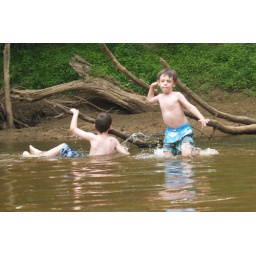
The boys had a blast swimming in the river at dads